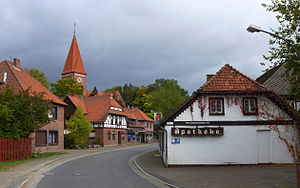
Wriedel
Wriedel
Wriedel er en kommune i Samtgemeinde Bevensen-Ebstorf i den nordlige del af Landkreis Uelzen i den nordøstlige del af tyske delstat Niedersachsen, og en del af Metropolregion Hamburg. Kommunen har et areal på godt 104 km², og en befolkning på godt 2.400 mennesker.